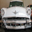
Label: automobile